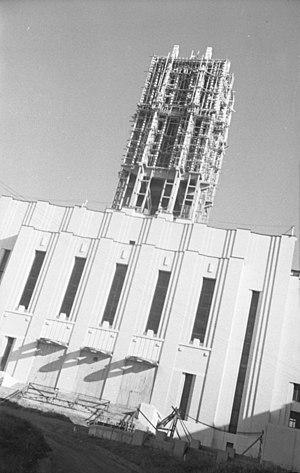
Nous voyons la charpente de la tour de l'Université de Montréal.
L'Université de Montréal est l'un des sept établissements d'enseignement supérieur ayant leur siège social à Montréal. Elle est l'une des cinq grandes universités du Canada et, parallèlement, la plus importante dans tout le monde francophone pour le nombre d'étudiants ainsi que pour la recherche. Elle est classée parmi les meilleures universités au monde et bénéficie d'une grande réputation en tant que l'une des meilleures institutions post-secondaires dans la francophonie. En 2019, elle a été reconnue 85ᵉ meilleure université au monde selon le classement annuel du Times Higher Education.